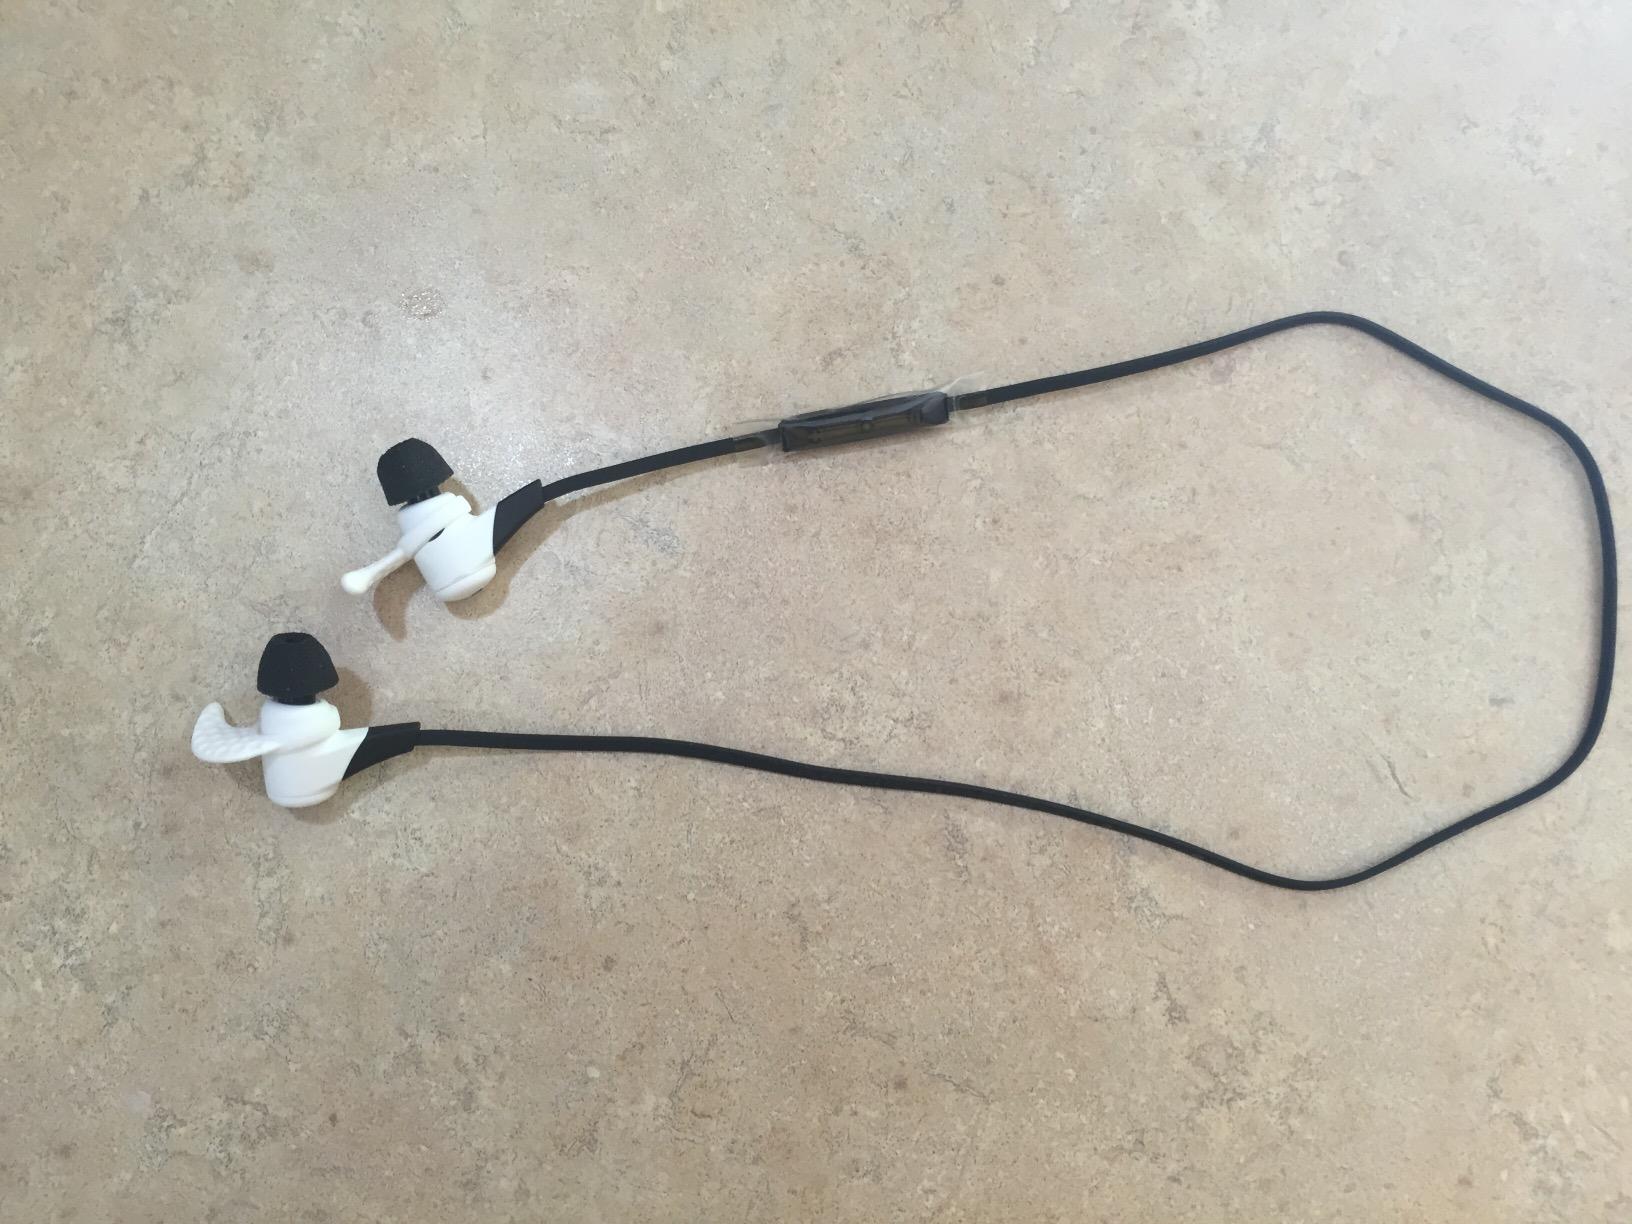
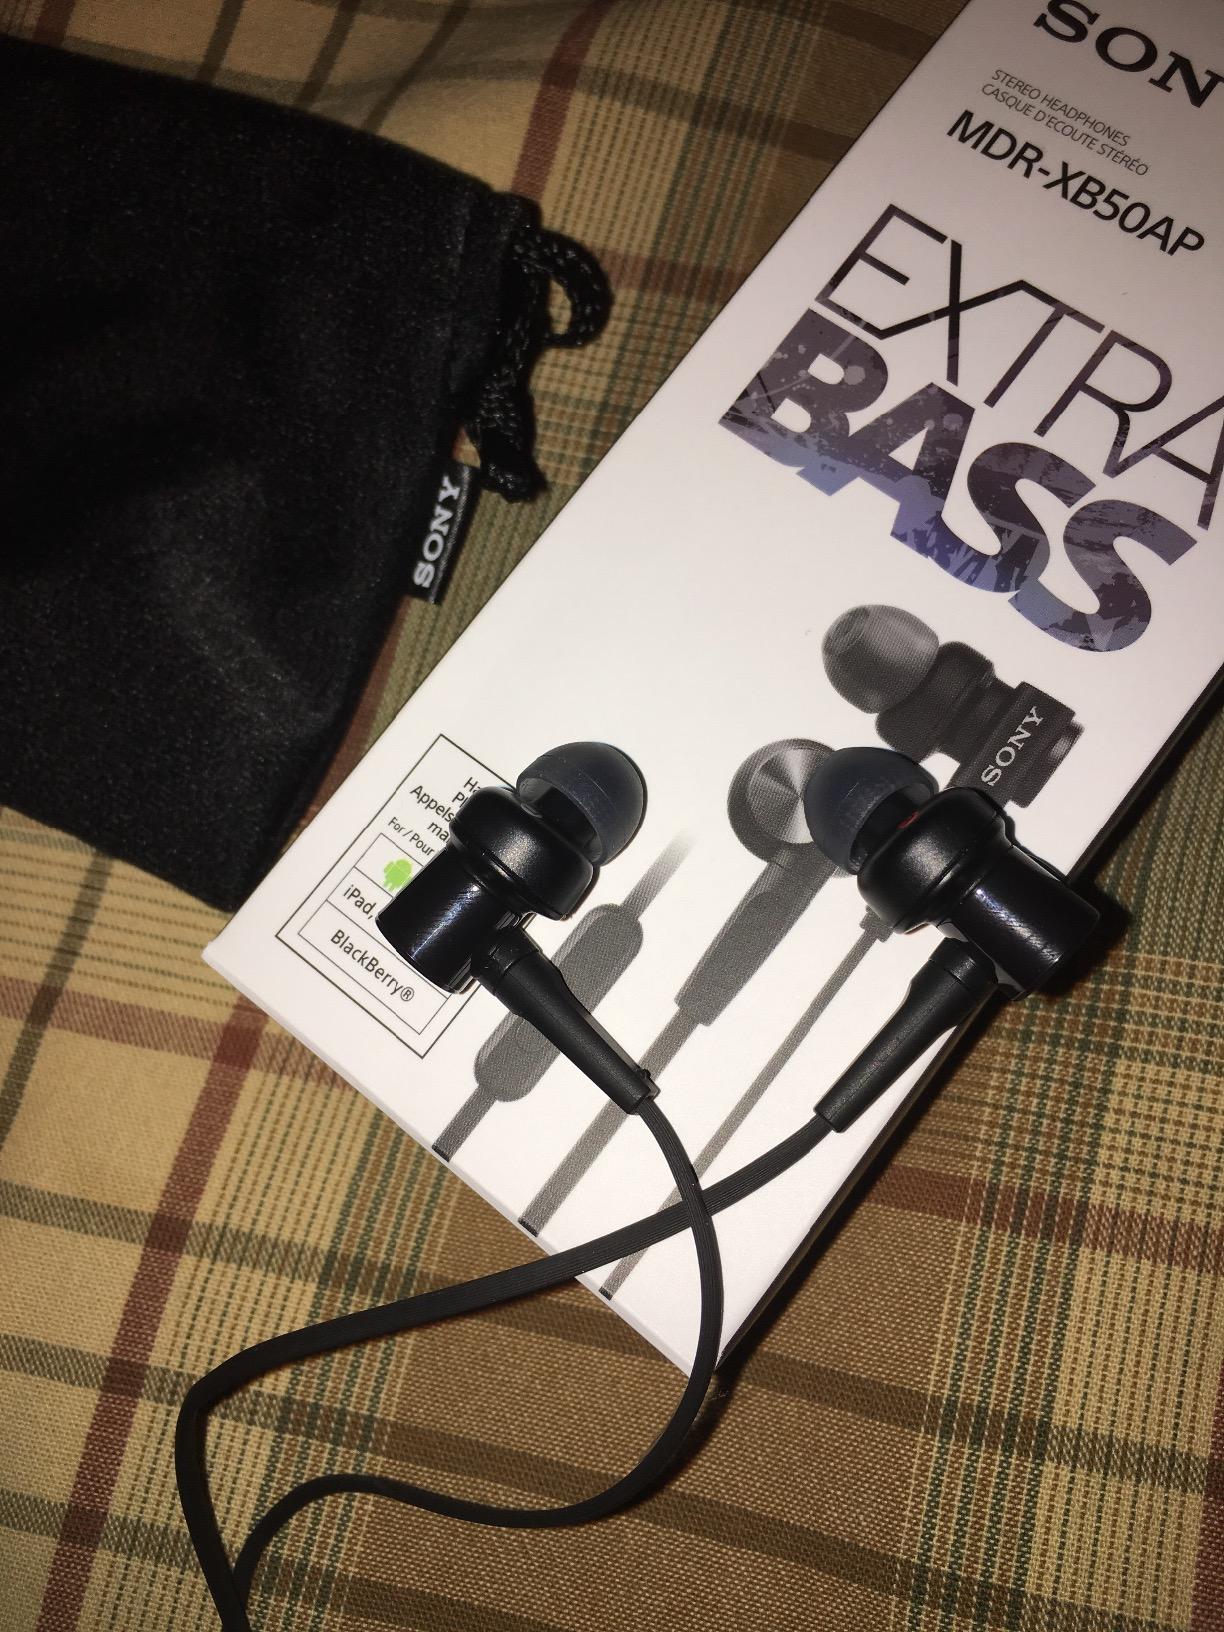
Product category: headphones
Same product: no